Butler Historic District

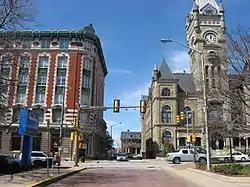
Butler Historic District, April 2009

The Butler Historic District is a national historic district which is located in Butler, Butler County, Pennsylvania.